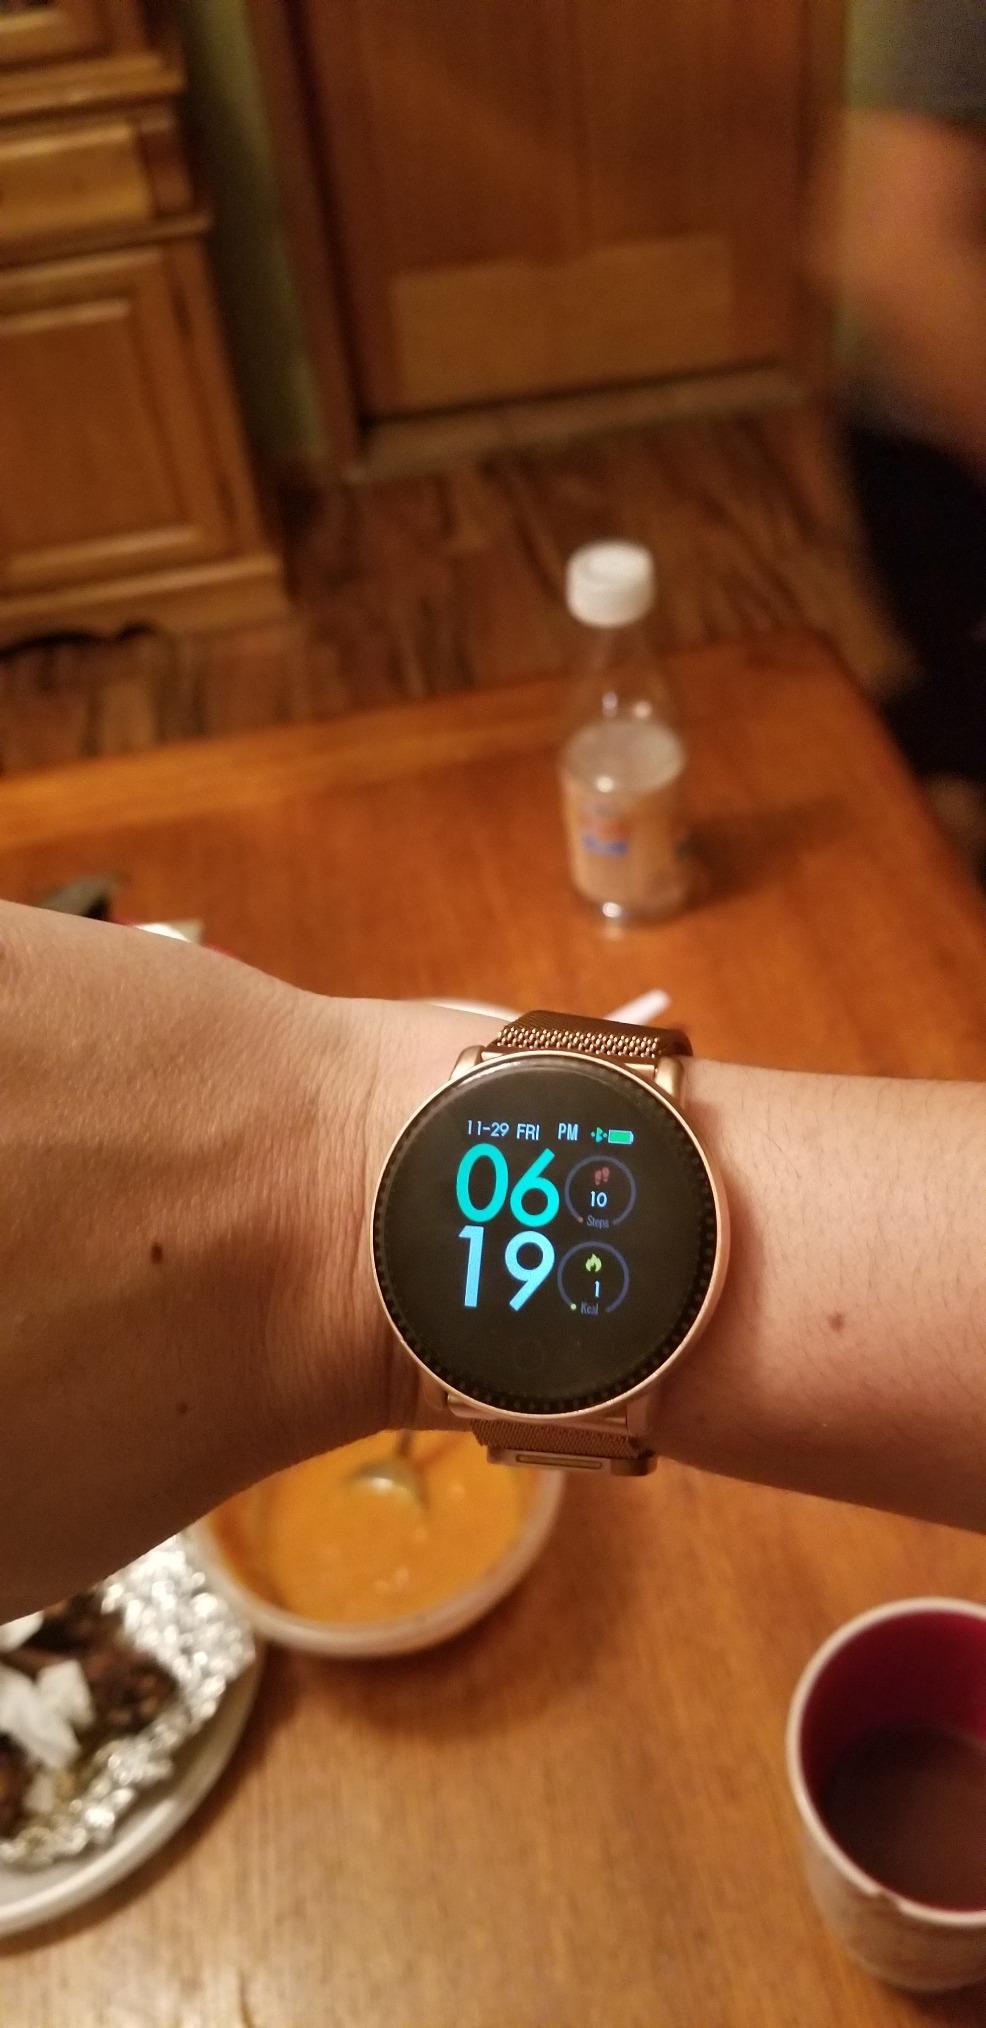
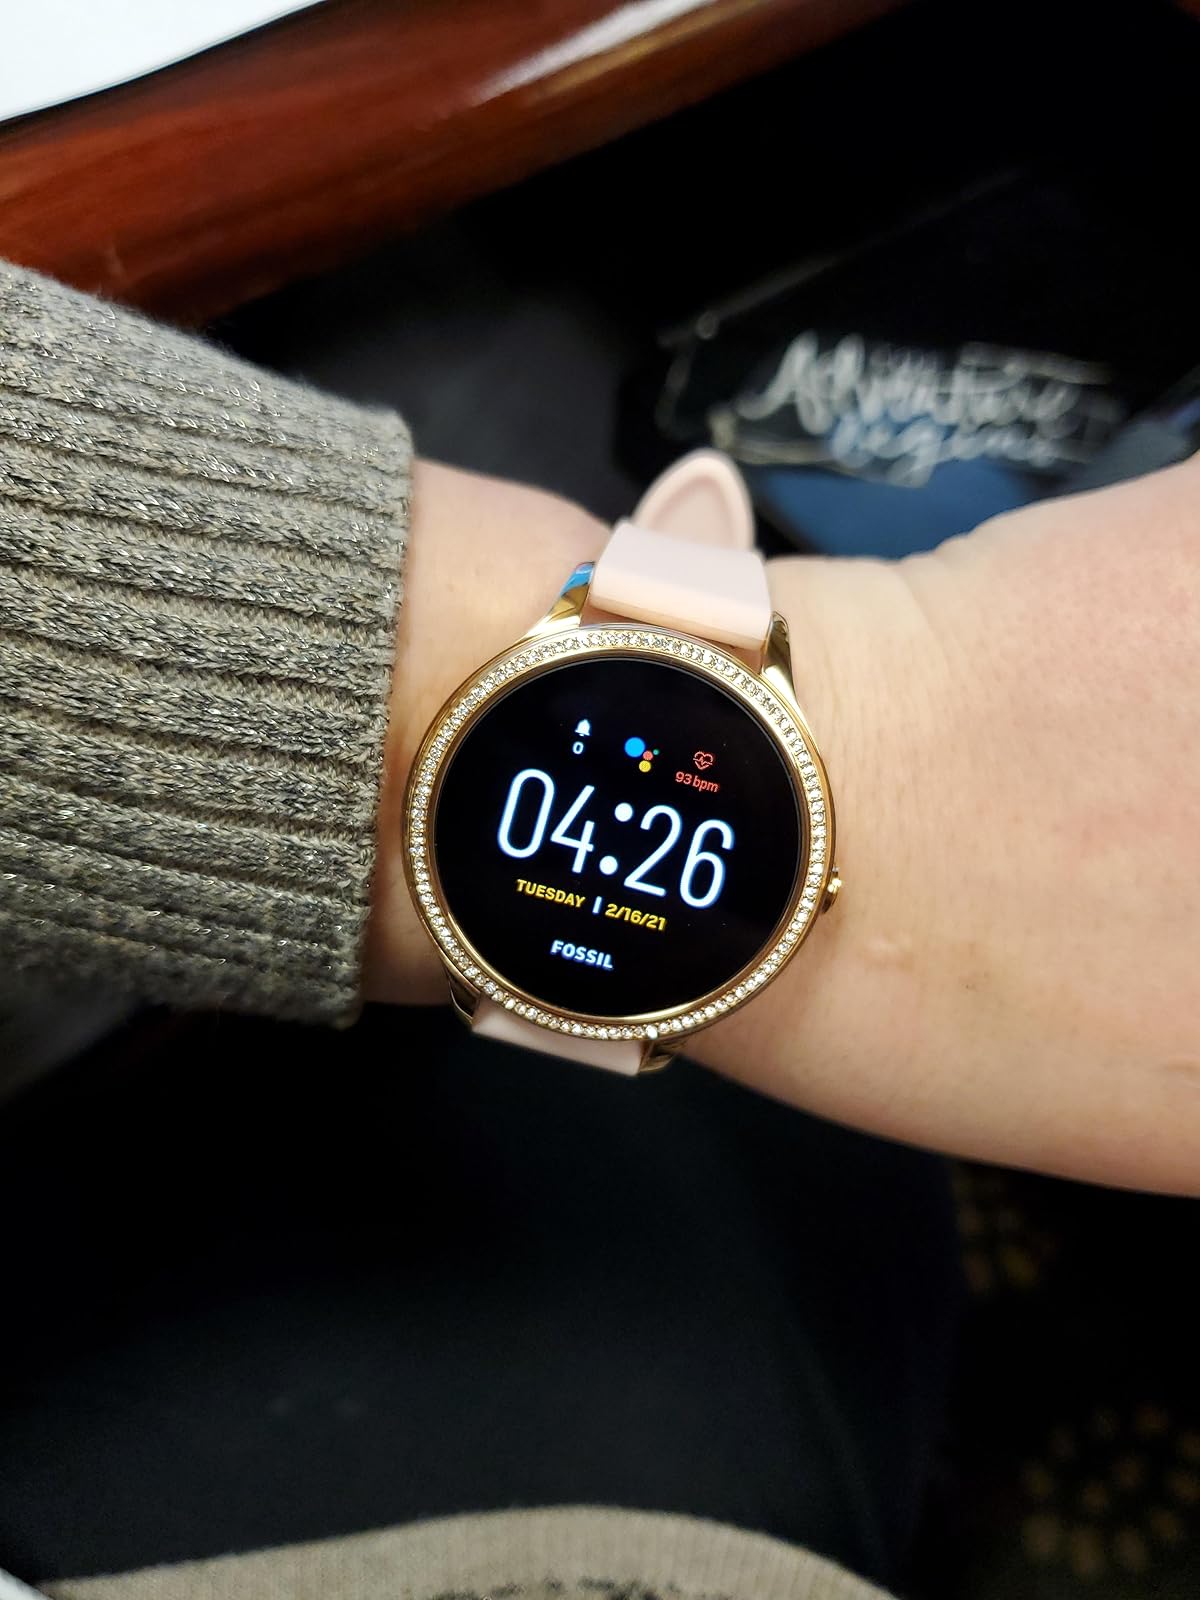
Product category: smartwatch
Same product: no